Tingmo
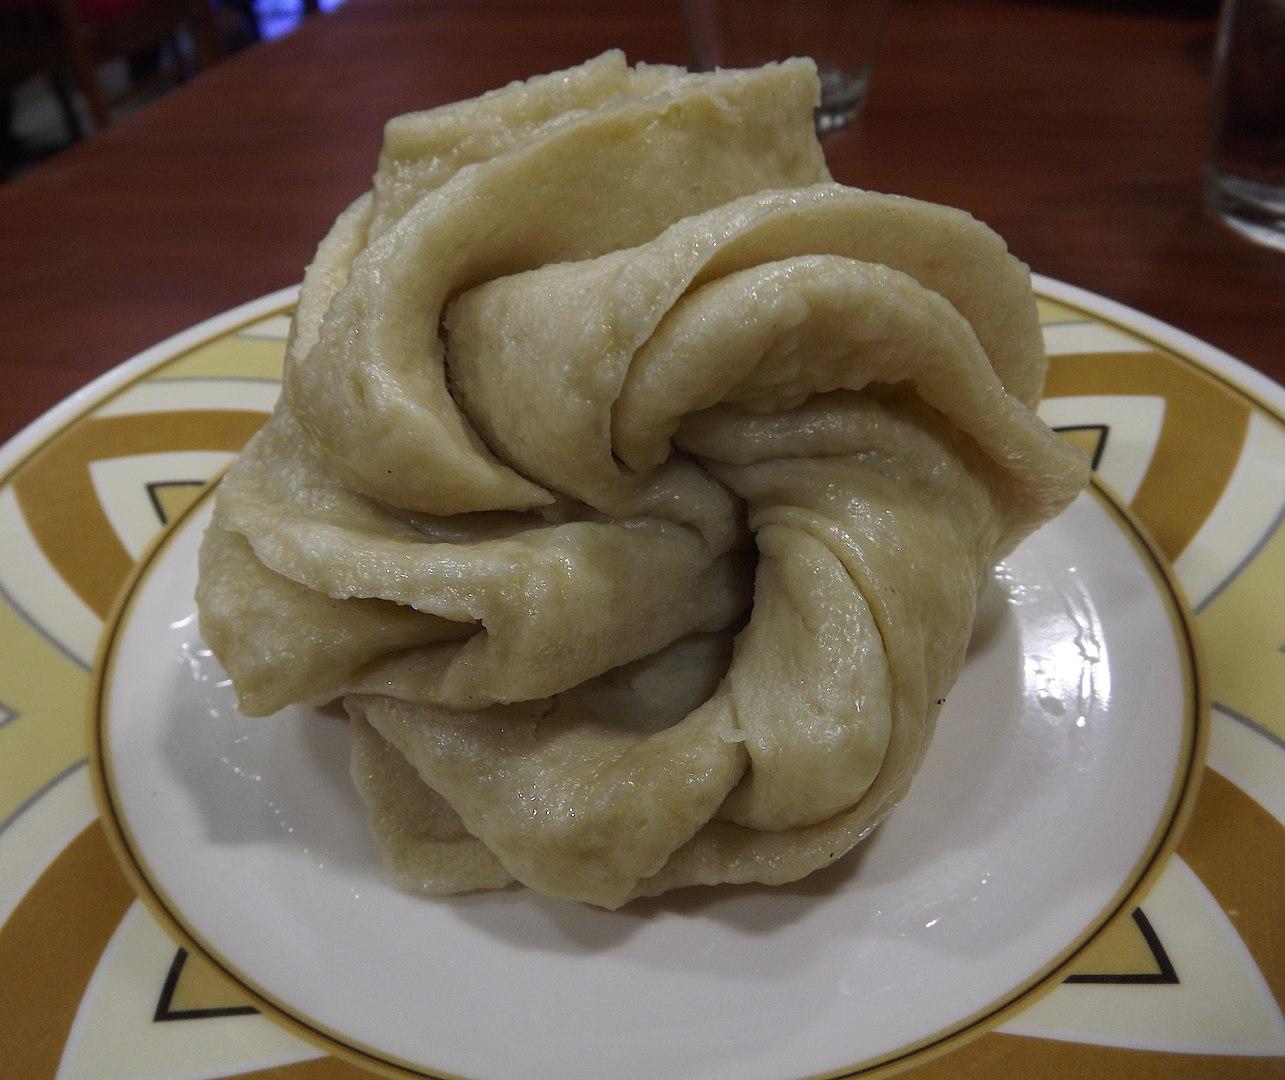
Also known as:
bn - Bangla: টিংমো
de - German: Tingmo
es - Spanish: Tingmo
Category: bread (steamed bread, steamed bun)
Cuisine: Chinese
Associated cuisines: Chinese
Area: Tibet
Countries: China
Region: Eastern Asia, , , ,
The dish is a steamed bun with shape similar to flower rolls with soft and fluffy texture.